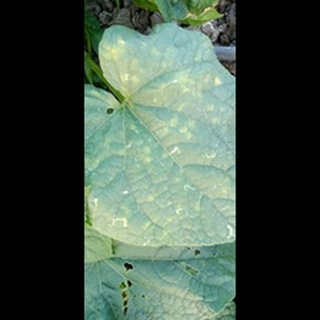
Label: diseased_cucumber